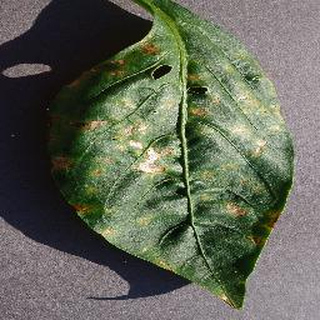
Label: bell_pepper_bacterial_spot